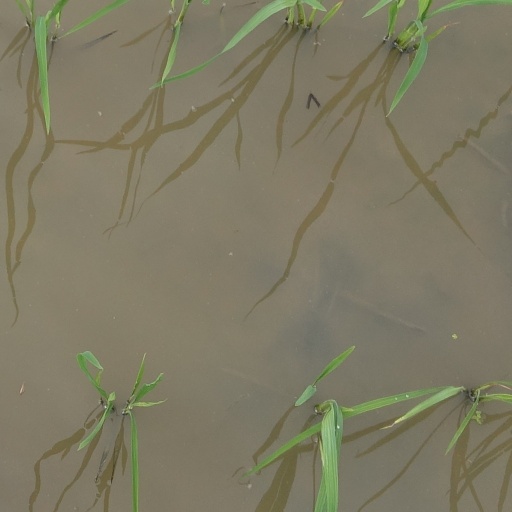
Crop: rice